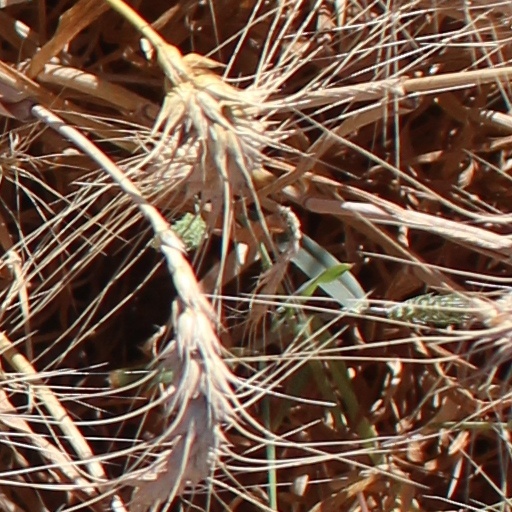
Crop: wheat